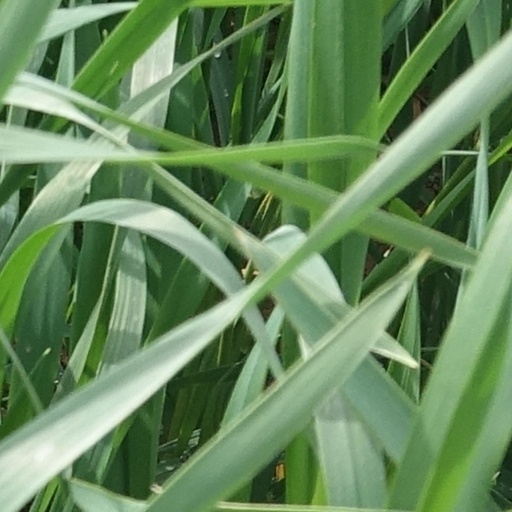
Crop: wheat